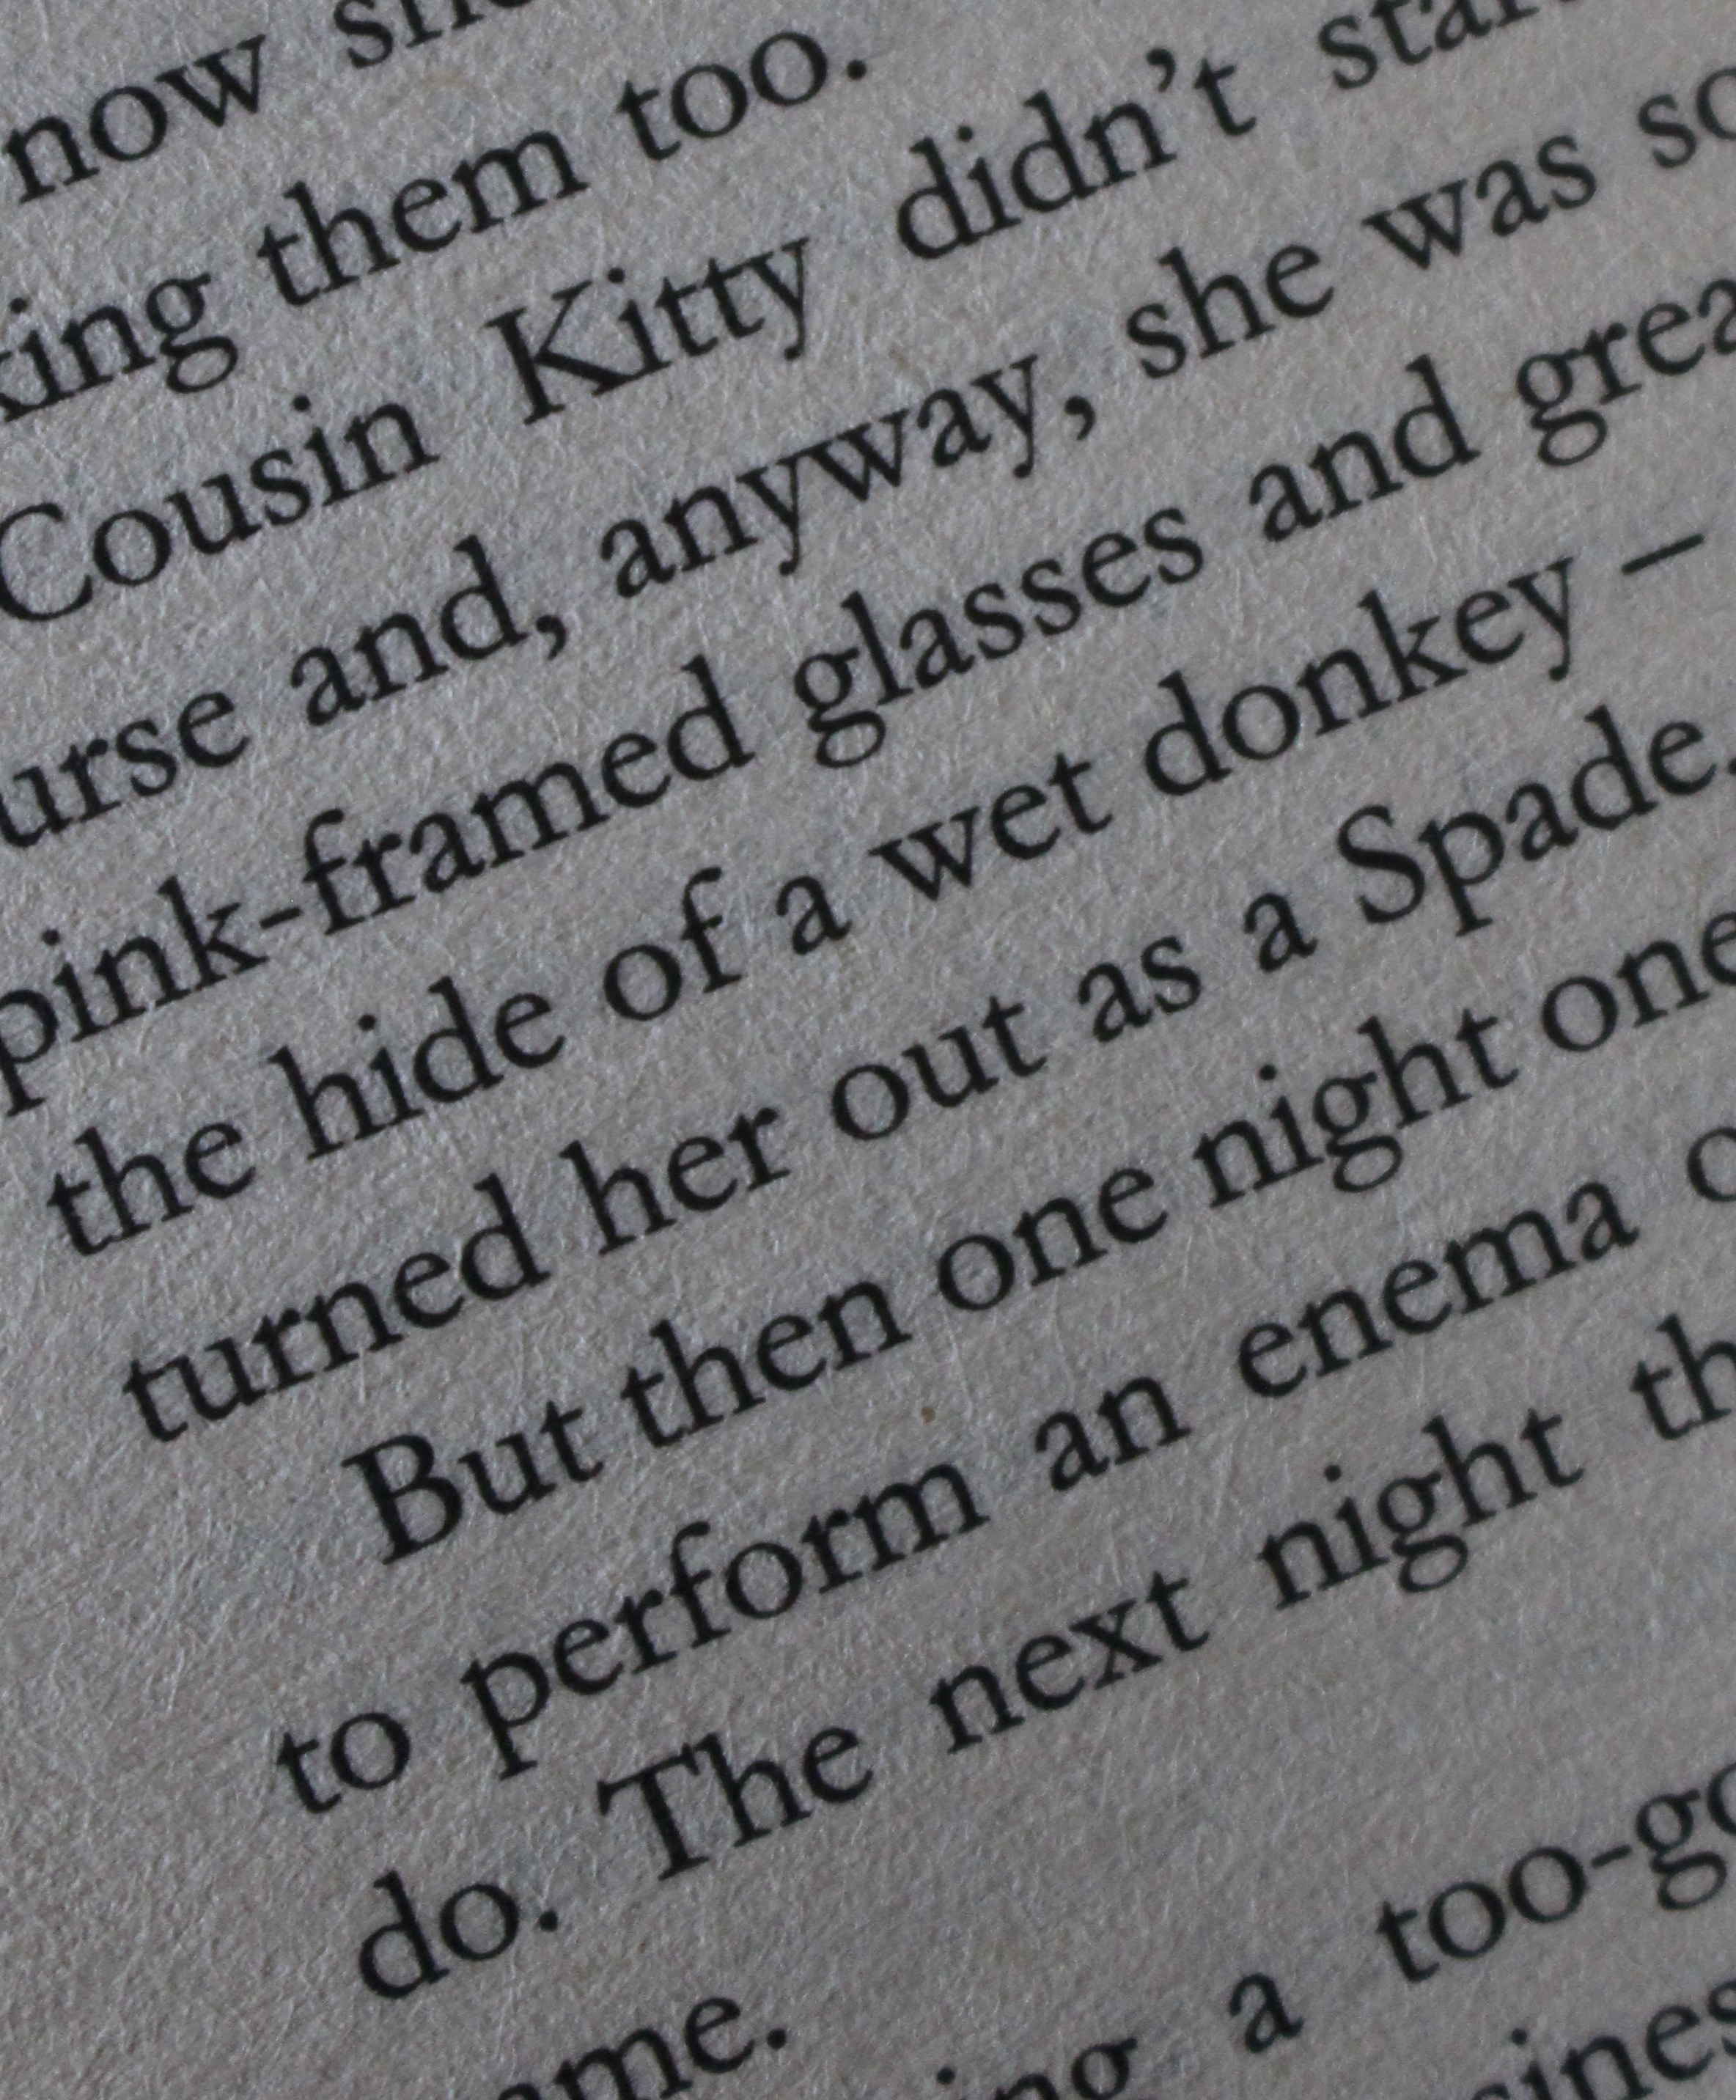
writing, book, read, book page, brand, font, text, handwriting, calligraphy